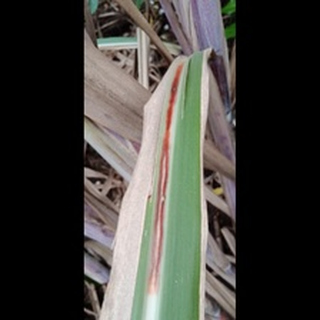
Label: sugarcane_red_rot